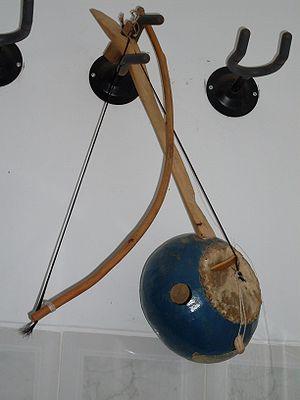
La cimboa /sĩˈboɐ/ est un instrument de musique originaire du Cap-Vert. Il s’agit d’un cordophone frotté, qui était traditionnellement utilisé pour accompagner les danses de batuque.